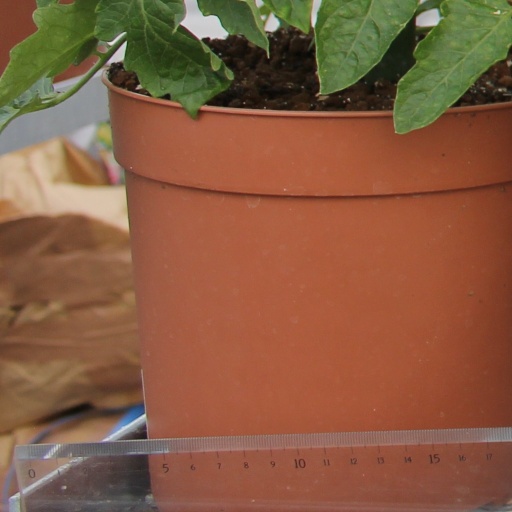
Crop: tomato